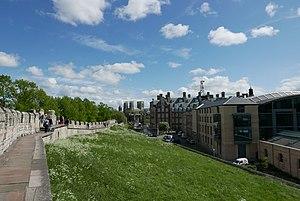
Remparts entourant la ville de York
York [ jɔʁk] est une ville du Nord de l'Angleterre. Située au confluent de deux rivières, l'Ouse et la Foss, elle donne son nom au comté du Yorkshire. Fondée par les Romains sous le nom d'Eboracum, elle est l'une des villes majeures du royaume anglo-saxon de Northumbrie, puis la capitale du royaume viking de Jórvík. Elle est également le siège d'un archevêché de l'Église d'Angleterre.